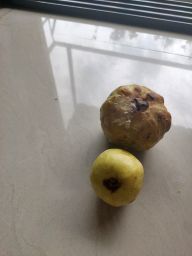
Fruit: Guava
Quality: Mixed